Phoenix pay system

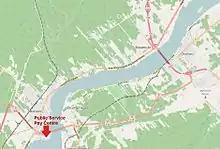
Screenshot from openstreetmap.org with an indicator added. This shows the location of the Public Service Pay Center (City of Miramichi)

Prior to 2012, about 2,000 pay advisors/specialists in 101 federal departments and agencies "processed pay, advised employees, and corrected errors" in scattered locations. When the new Miramichi Public Service Pay Centre was opened in May 2012, the PSPC began to eliminate pay advisor positions in 46 individual departments and agencies and replace them with "460 pay advisors and 90 support staff" at new centralized location in Pay Centre. By 2016, the PSPC had cut 1,200 pay advisor positions. Following centralization, these departments and agencies administrators no longer had "direct access to the new pay system." There were an additional 55 departments and agencies who maintained approximately 800 pay advisors who continued to enter pay information for their own employees in the new Phoenix system.